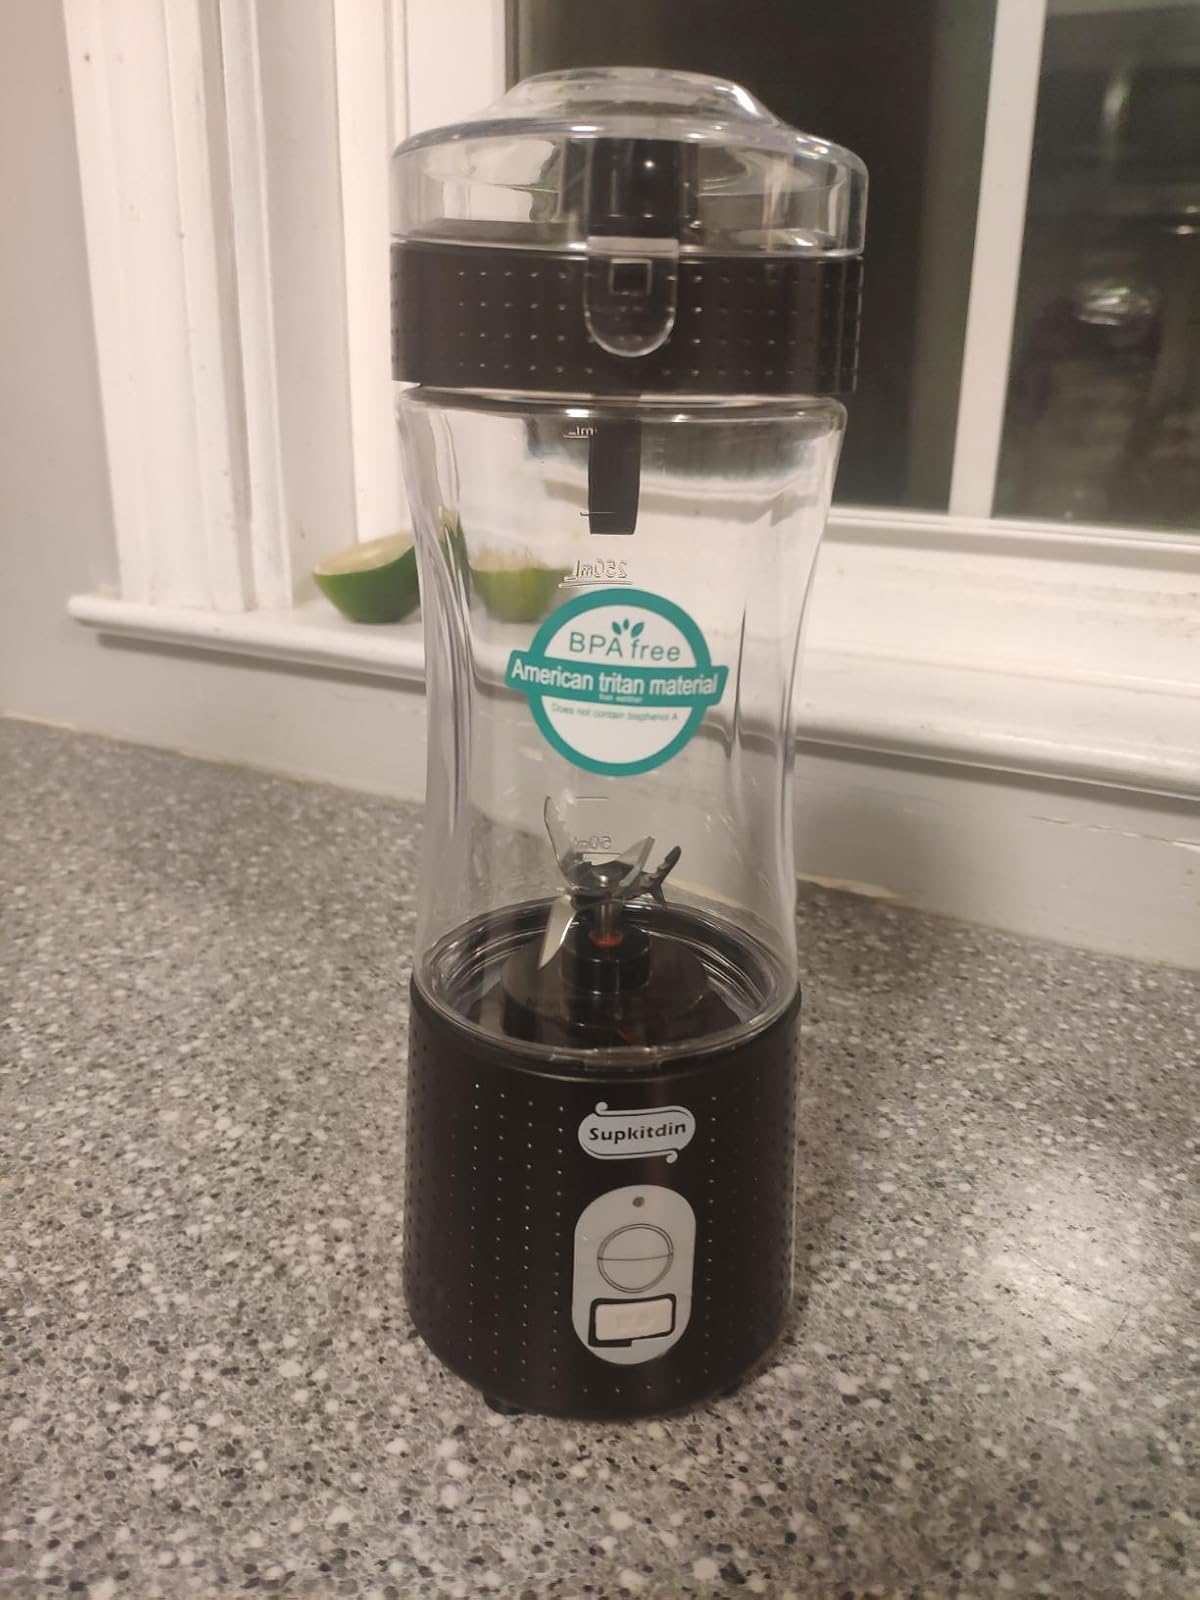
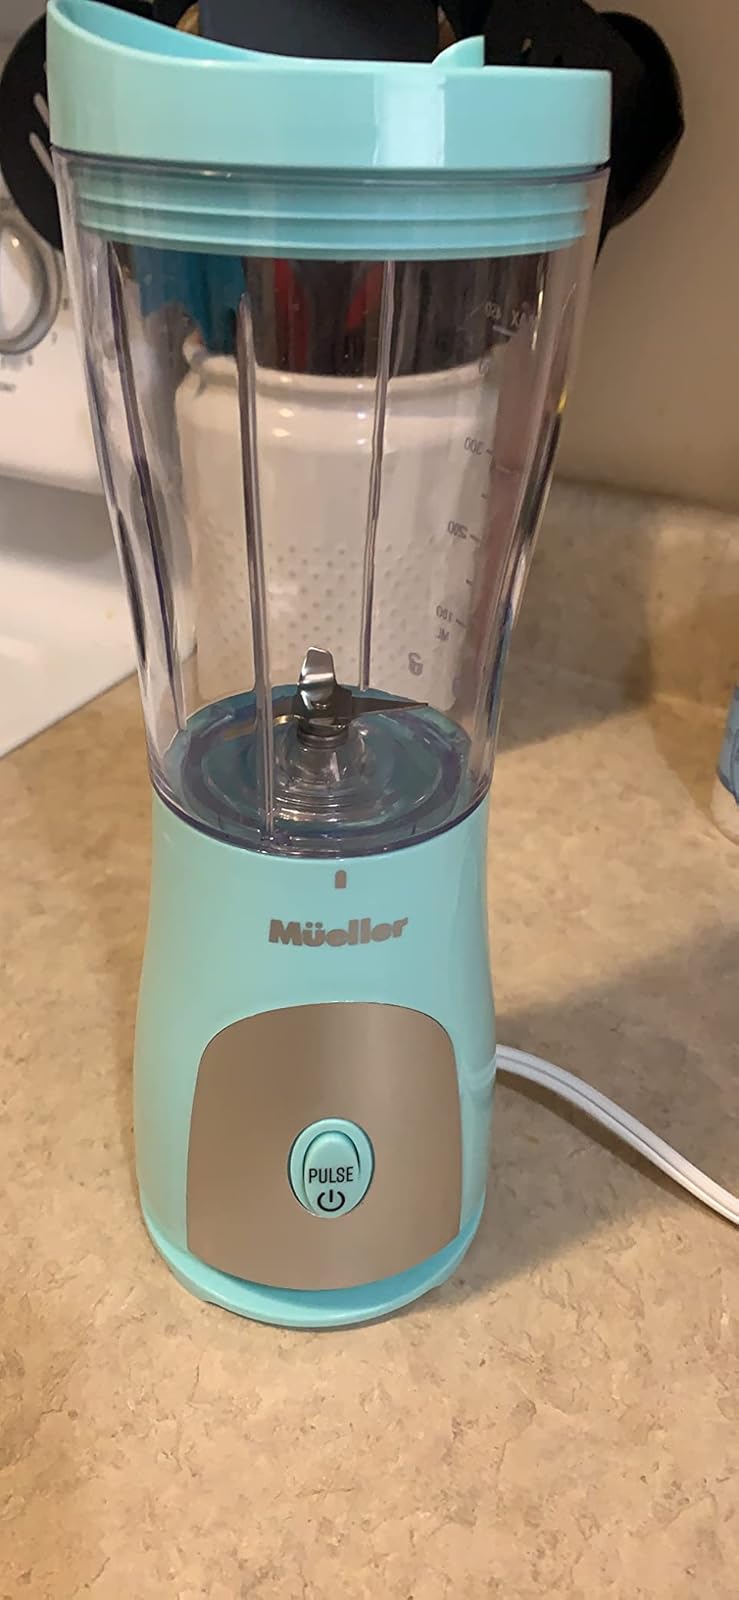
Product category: items_blender
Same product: no